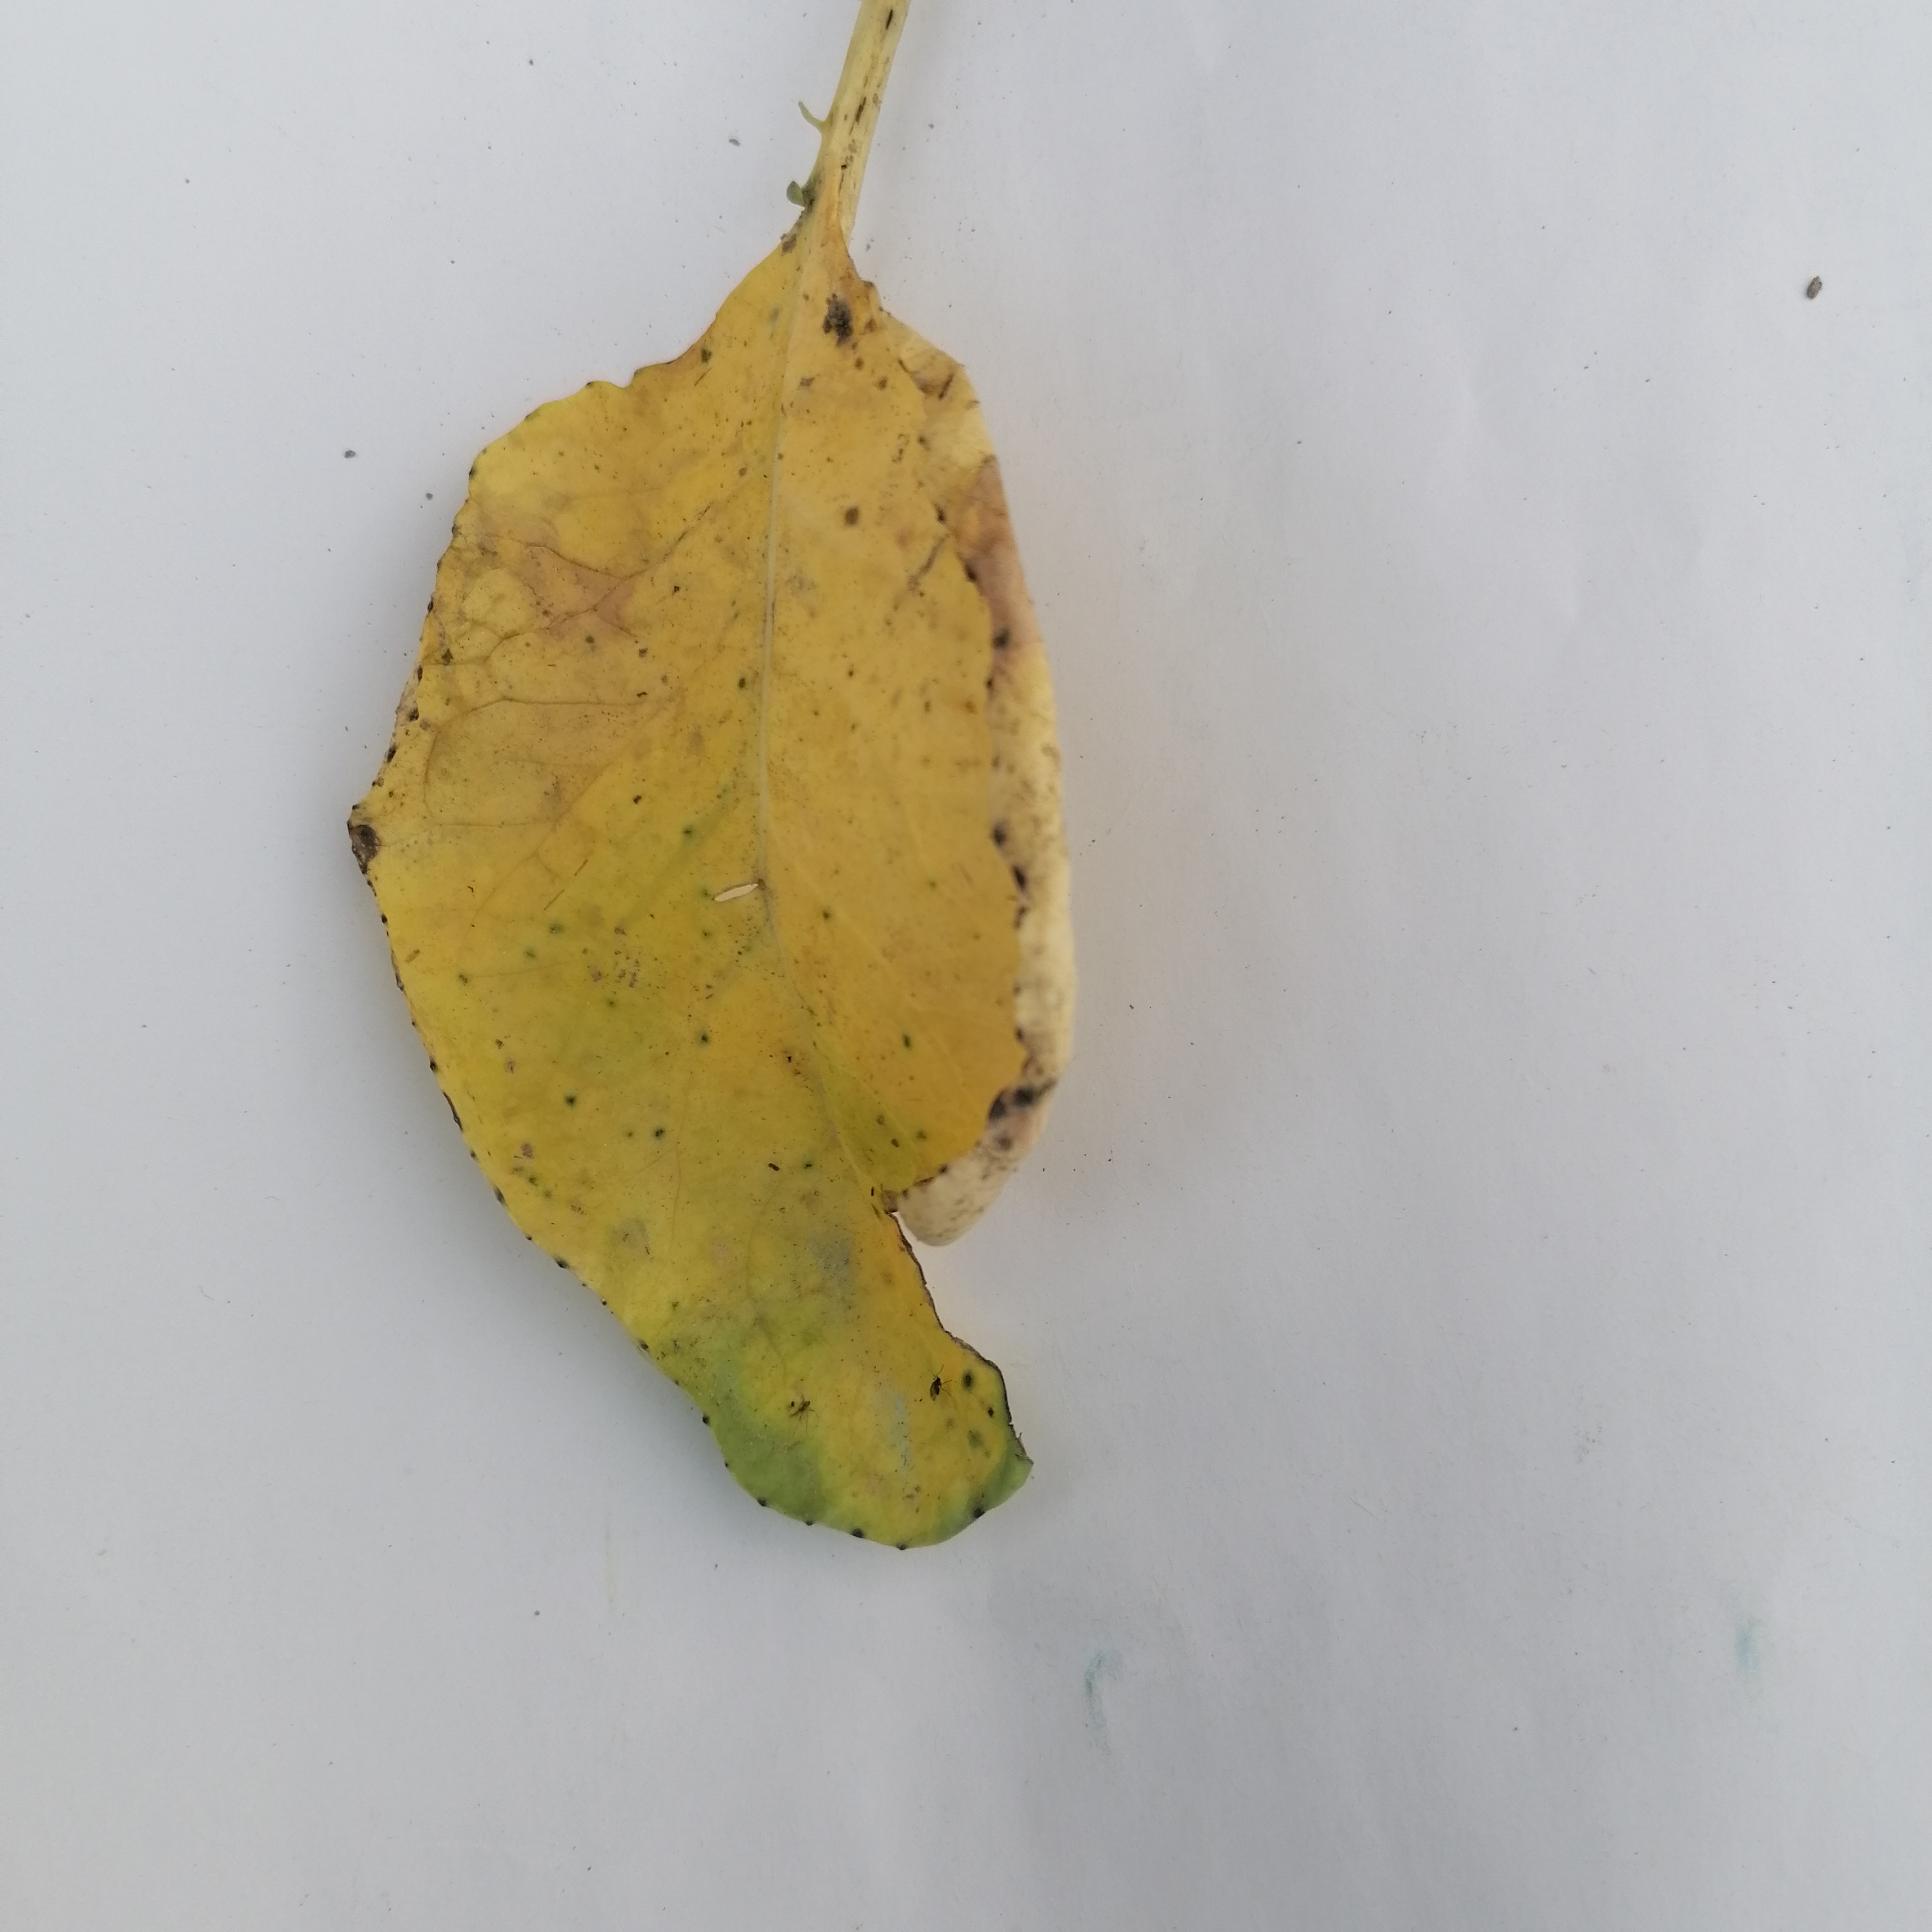
Label: Black Rot